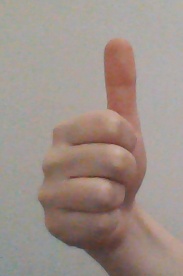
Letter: aleff